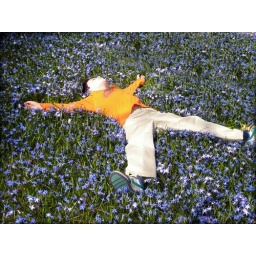
A boy lying in a flower bed in Westmount, Montreal.